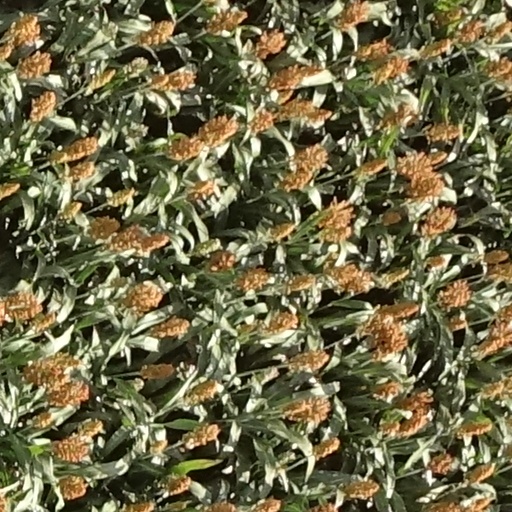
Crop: sorghum